MOL Campus

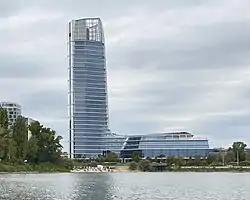
MOL Campus Tower

MOL Campus is a neomodern skyscraper and the headquarters of MOL Group in Budapest, Hungary, designed by Foster and Partners. The tower is the tallest building in Budapest and in Hungary. Construction began in 2019 and was completed in 2022. It integrates a 28-storey tower with a podium a single form to create a unified campus.